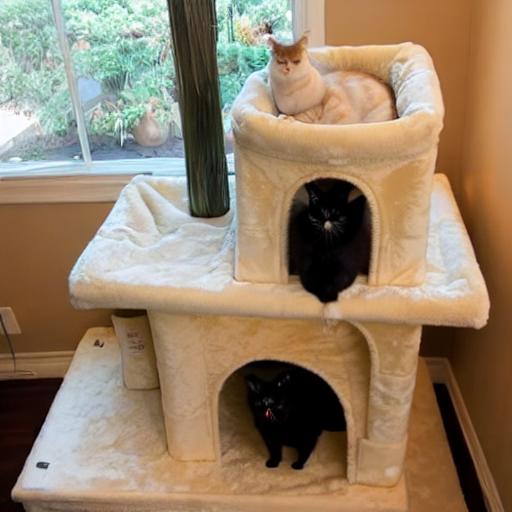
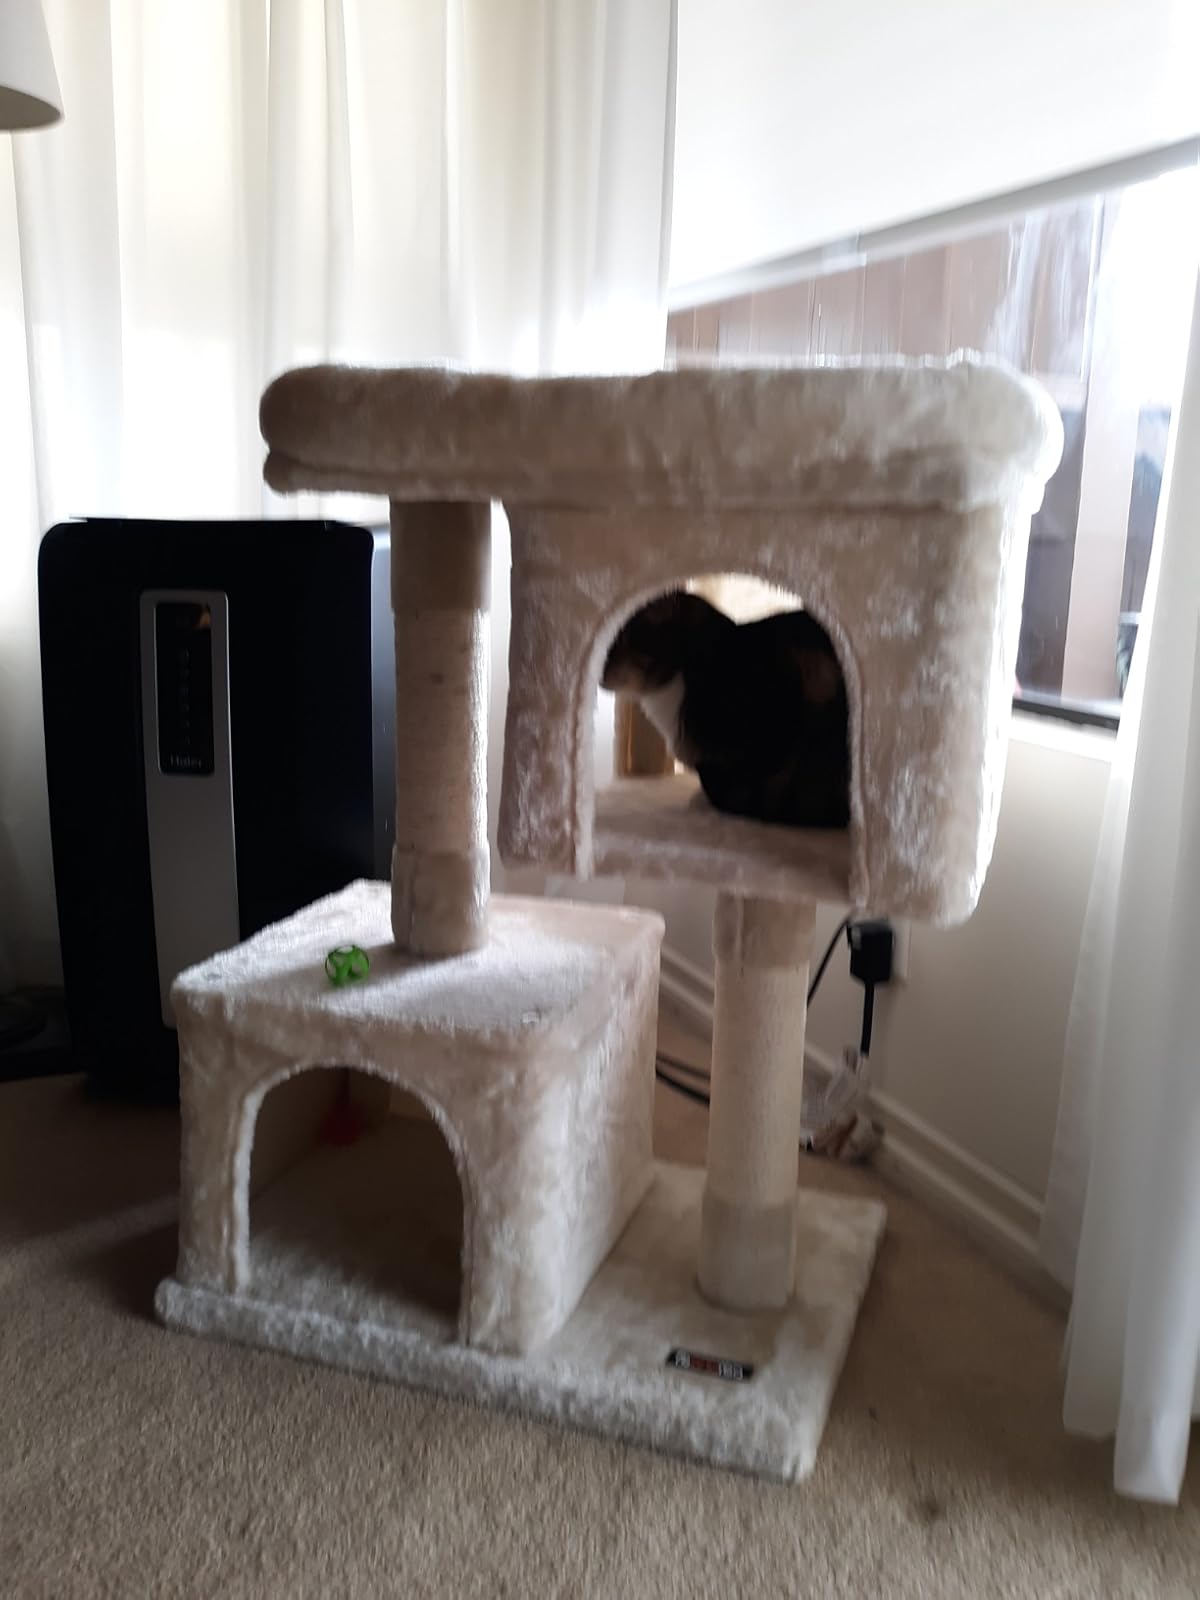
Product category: items_cat tree
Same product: no